Charlie Murphy (actor)

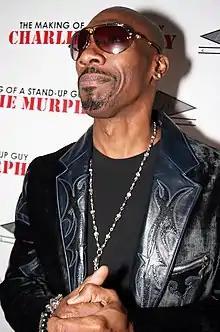
Murphy in 2009

Charles Quinton Murphy (July 12, 1959 – April 12, 2017) was an American stand-up comedian and actor. He was best known as a writer and cast member of the Comedy Central sketch-comedy series "Chappelle's Show" as well as the co-star of the sitcom "Black Jesus". He was the older brother of actor and comedian Eddie Murphy.